Cyathaspidiformes

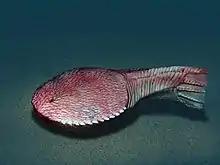
Life reconstruction of "Ctenaspis dentata"

All the cyathaspidiforms of Suborder Amphiaspidida, sometimes treated as a distinct order "Amphiaspidiformes," are endemic to Lower Devonian marine strata of what is now the Taimyr Peninsula, Siberia, in what was once a series of hypersaline lagoons cut off from the ocean. In addition to having the plates of the cephalothorax armor fused together to form a muff-like unit shaped like a pot pie or a hot water bottle, all amphiaspidids had a simple, slit-shaped mouth, and reduced or no eyes. These adaptations suggest that the living animals were filter- or suspension-feeders that habitually buried themselves in the substrate.